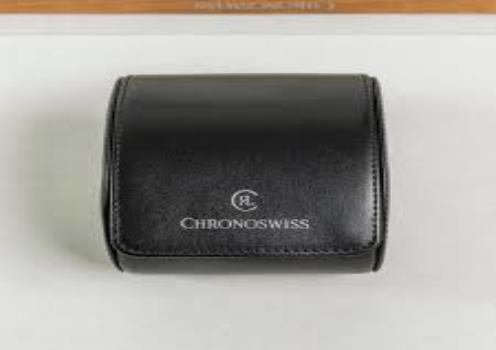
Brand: Chronoswiss-1
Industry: Electronic